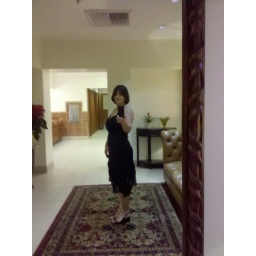
dress in mirror